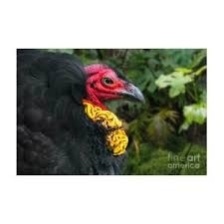
Species: BUSH TURKEY
Scientific name: ALECTURA LATHAMI